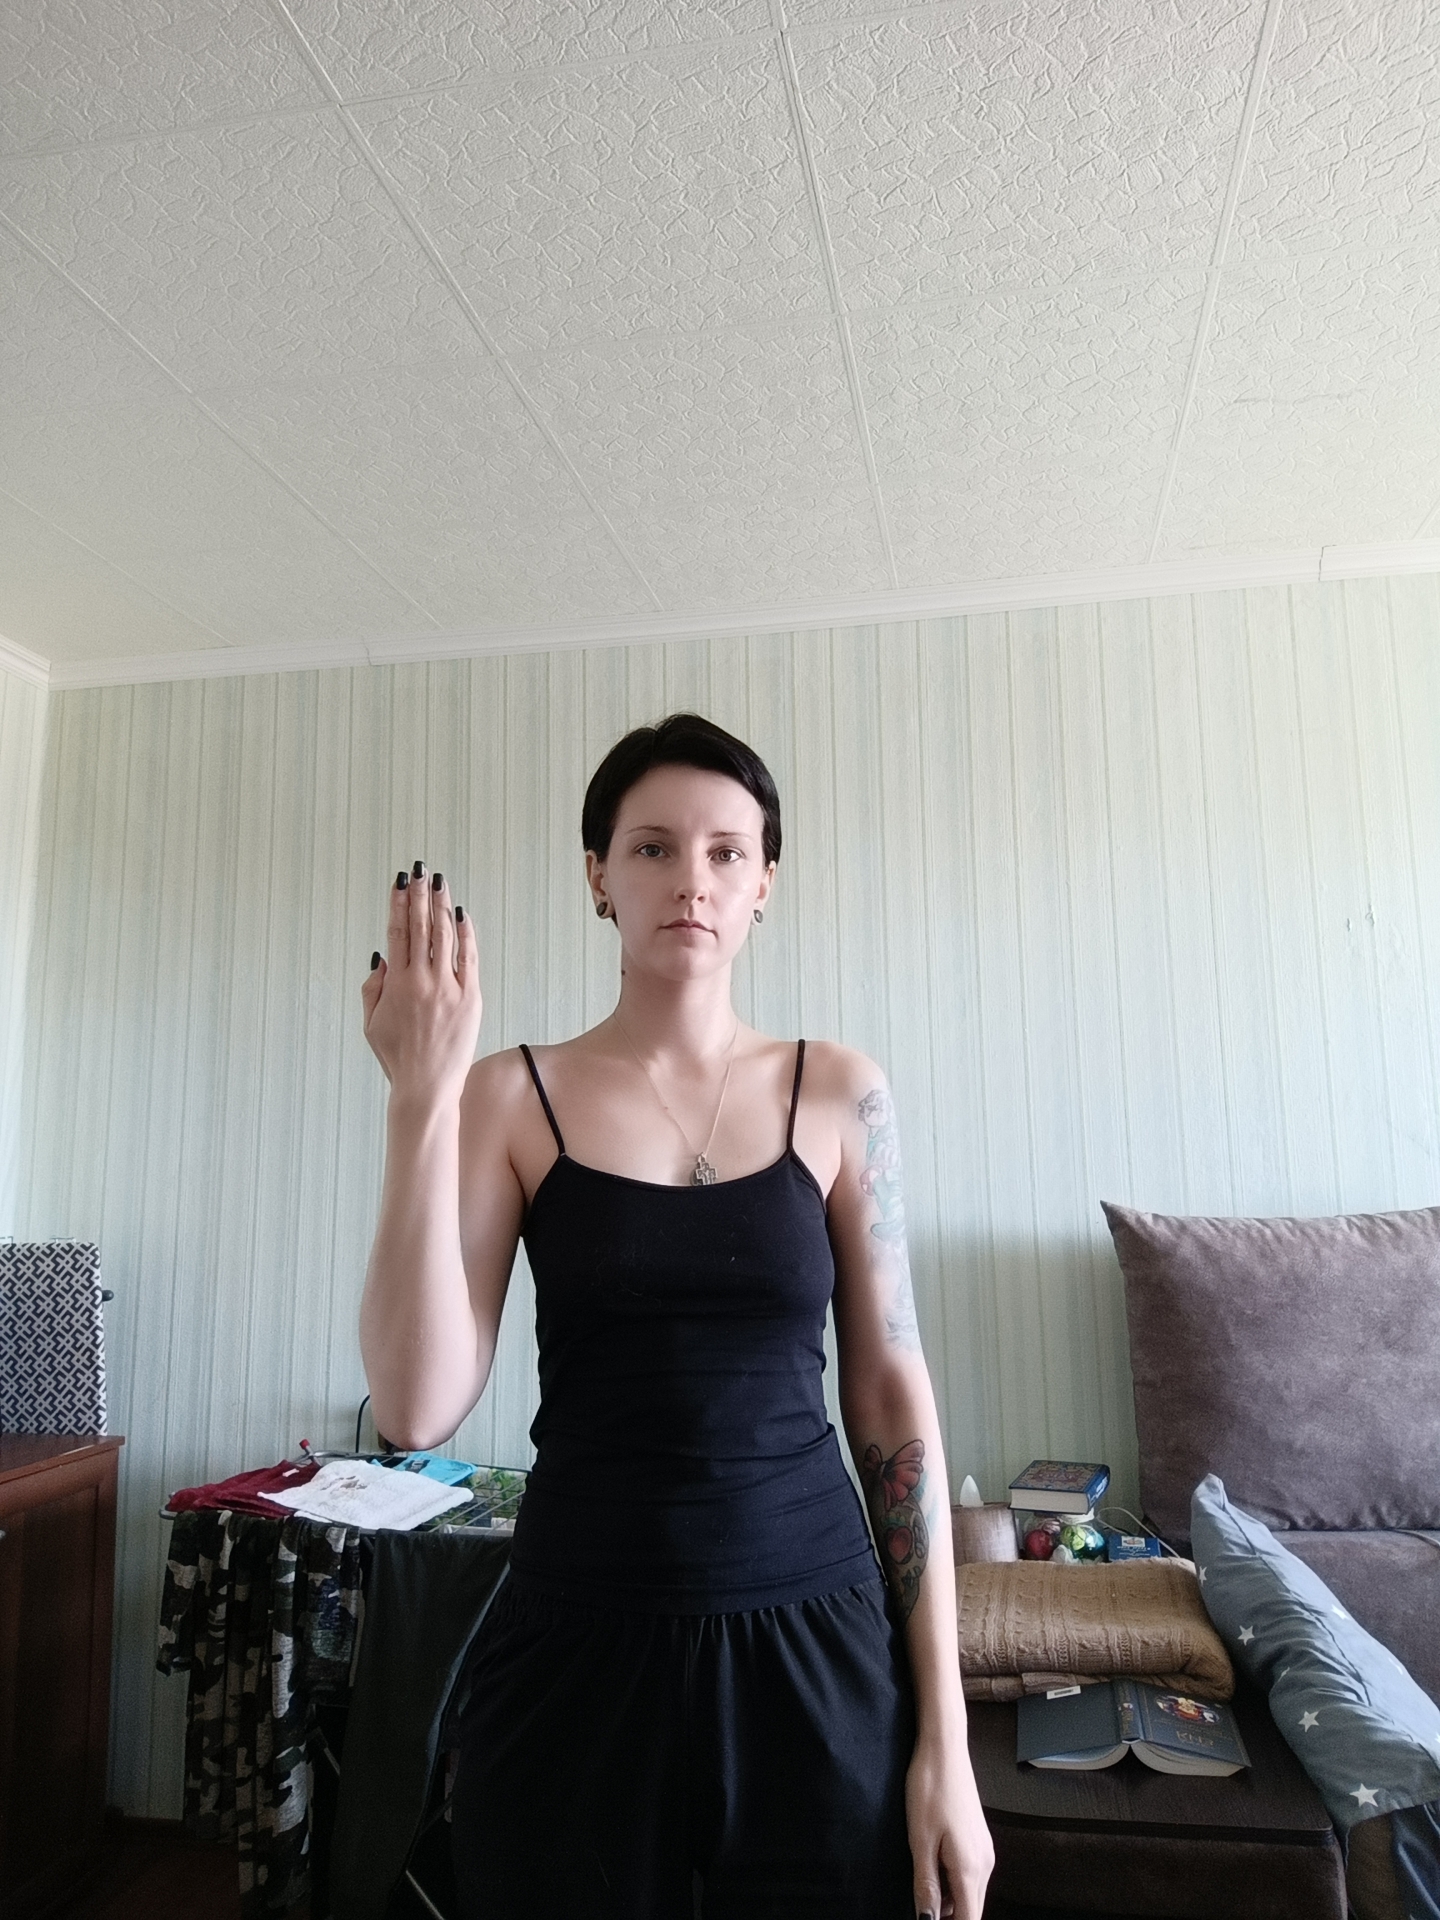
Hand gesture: stop_inverted